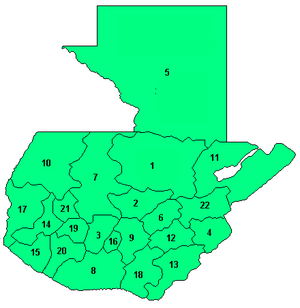
Le Guatemala, ou Guatémala, en forme longue la république de Guatemala, en espagnol : República de Guatemala, est un pays d'Amérique centrale entouré par le Mexique, le Belize, la mer des Caraïbes, le Honduras, le Salvador et l'océan Pacifique. Il fait partie de l'Amérique latine. Son nom vient du nahuatl Cuauhtēmallān, qui peut se traduire par « lieu rempli d'arbres» et signifie peut-être « pays des Quichés ».
Le Guatemala est divisé en 22 départements.